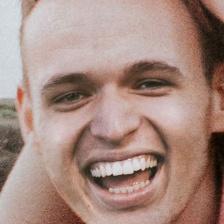
Label: faces